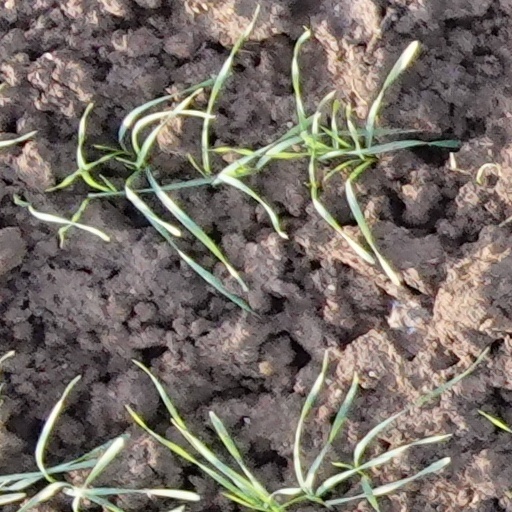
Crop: wheat